Gus Niarhos

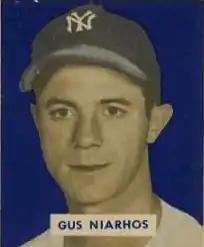
Niarhos' 1949 Bowman Gum baseball card

Constantine Gregory "Gus" Niarhos (December 6, 1920 – December 29, 2004) was an American professional baseball player. He played in Major League Baseball as a catcher for the New York Yankees (1946, 1948–50), Chicago White Sox (1950–51), Boston Red Sox (1952–53) and Philadelphia Phillies (1954–55). Niarhos batted and threw right-handed, stood tall and weighed .